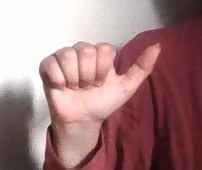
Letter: dhad